Edward Monckton

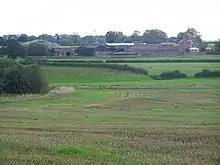
Engleton Hall, now a farmhouse on the right of the group, was built by Monckton on the site of an older hall.

Monckton soon began to extend his property interests in the area, buying several more estates in Brewood parish. First seems to have been Aspley, a small estate near Coven, on the bank of the canal, which he acquired shortly after Somerford itself. In 1780 he leased the Deanery Manor of Brewood from the Dean of Lichfield Cathedral, giving him land and houses around the centre of the town: this land was to remain leased by the Monckton family until 1903, after which they bought it outright. Monckton bought Engleton Hall, on the Penk north of Somerford, in 1785. Engleton Hall was intended as a home for Monckton heirs, starting with his son, also called Edward, but it was later let as a farm. With it came Brewood Hall, a substantial 17th century house on the eastern edge of Brewood, which Monckton earmarked in a jointure as a home for his wife after his death: in fact, Sophia never moved into it. The purchase did not include all of the Engleton estate, which had been divided in two as long ago as the 14th century, and Monckton was not able to purchase the rest of it until 1811.